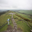
Label: plain